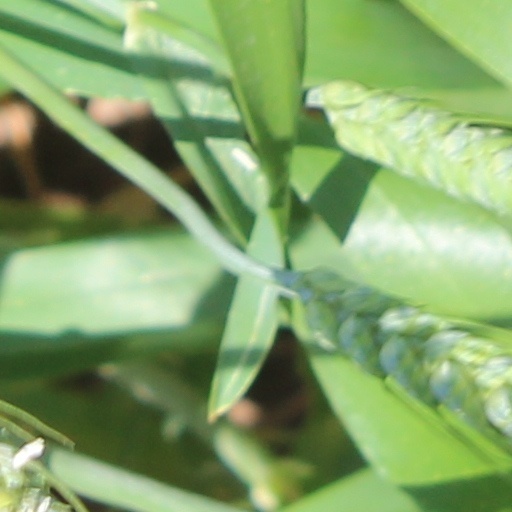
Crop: wheat